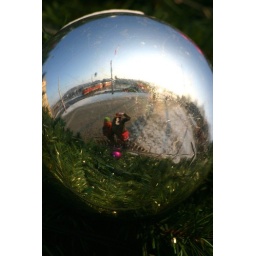
reflection in a christmas tree ball